Undermajordomo Minor

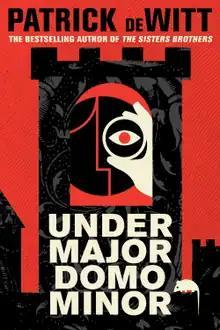
Cover of first edition (Canada)

Undermajordomo Minor is a 2015 novel by Canadian-born author Patrick deWitt. It is his third novel and was published by House of Anansi Press on September 5, 2015. The novel is a gothic fable set in an unspecified time and location that has been compared to 19th-century Central and Eastern Europe.